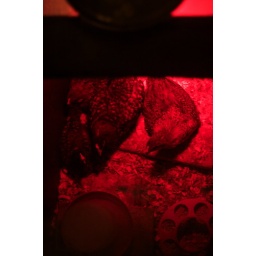
chickens in the house